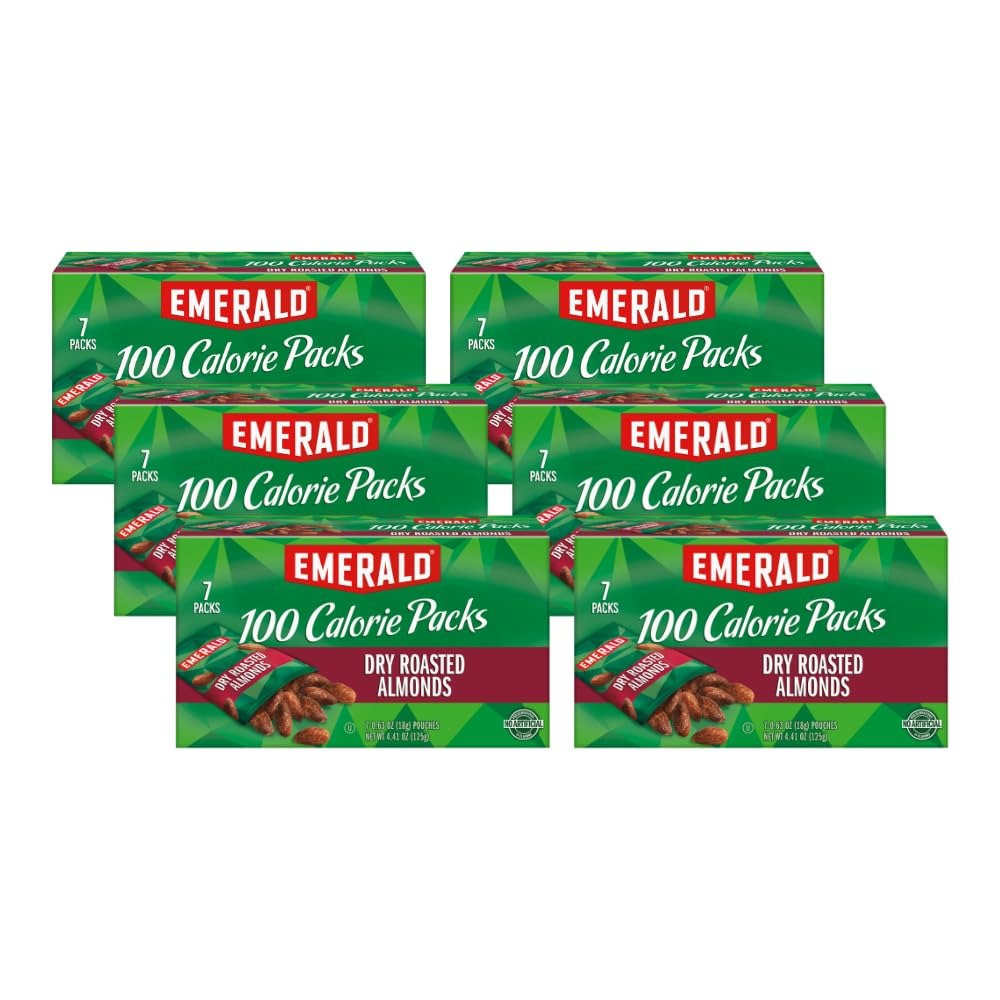
Item Name: Emerald Nuts Dry Roasted Almonds, 100-Calorie Packs, 7 Count (Pack of 6)
Bullet Point 1: 100-CALORIE PACKS: Emerald's Dry Roasted Almond 100-Calorie Packs are perfectly portioned and individually wrapped! Nuts are the ideal on-the-go, read-to-eat, travel-friendly snack for kids and adults.
Bullet Point 2: ONLY THE GOOD STUFF: We source only the tastiest, highest-quality nuts! Our almonds are Kosher Certified, non-GMO, and contain no artificial preservatives, flavors or synthetic colors.
Bullet Point 3: A NUTRITIOUS CHOICE: Almonds help fuel your day! Bring these along for a snack or lunch at work, school or home. Ideal for snacking and sharing, these are a must-have for the pantry!
Bullet Point 4: TAKE THEM TO GO: Convenient individual packs easily fit in a lunch box, backpack, or purse so you can enjoy delicious almonds wherever your day takes you.
Bullet Point 5: NUTTY SATISFACTION: Every batch is seasoned to righteousness! Our secret is in our unique seasoning blend and distinct taste that each nut provides.
Product Description: At Emerald, we’re nuts about providing you with high-quality and delicious nuts. One of our most popular flavors! We season tasty almonds and dry-roast them twice, which gives these Dry Roasted Almonds an enhanced, unique flavor. And because you don’t always have time to stop for a satisfying snack, our 100-calorie packs are great for your on-the-go lifestyle. Emerald sources only the tastiest, highest-quality nuts. Our secret is in our distinct flavor that each nut provides. Whatever the occasion, Emerald has the specific nut you are looking for. Since it's non-GMO, Kosher Certified, and contains no artificial preservatives, flavors or synthetic colors, it's a snack you'll feel good about!
Value: 26.46
Unit: Ounce

Price: 46.84